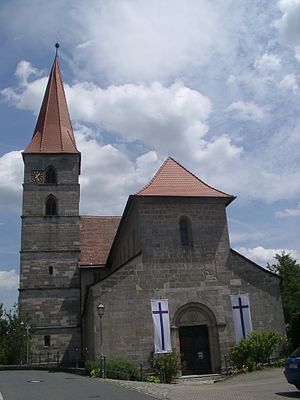
Aurachtal / Historie
Klosterkirken Münchaurach
Aurachtal er en kommune i Landkreis Erlangen-Höchstadt i Regierungsbezirk Mittelfranken i den tyske delstat Bayern. Den er administrationsby for Verwaltungsgemeinschaft Aurachtal.